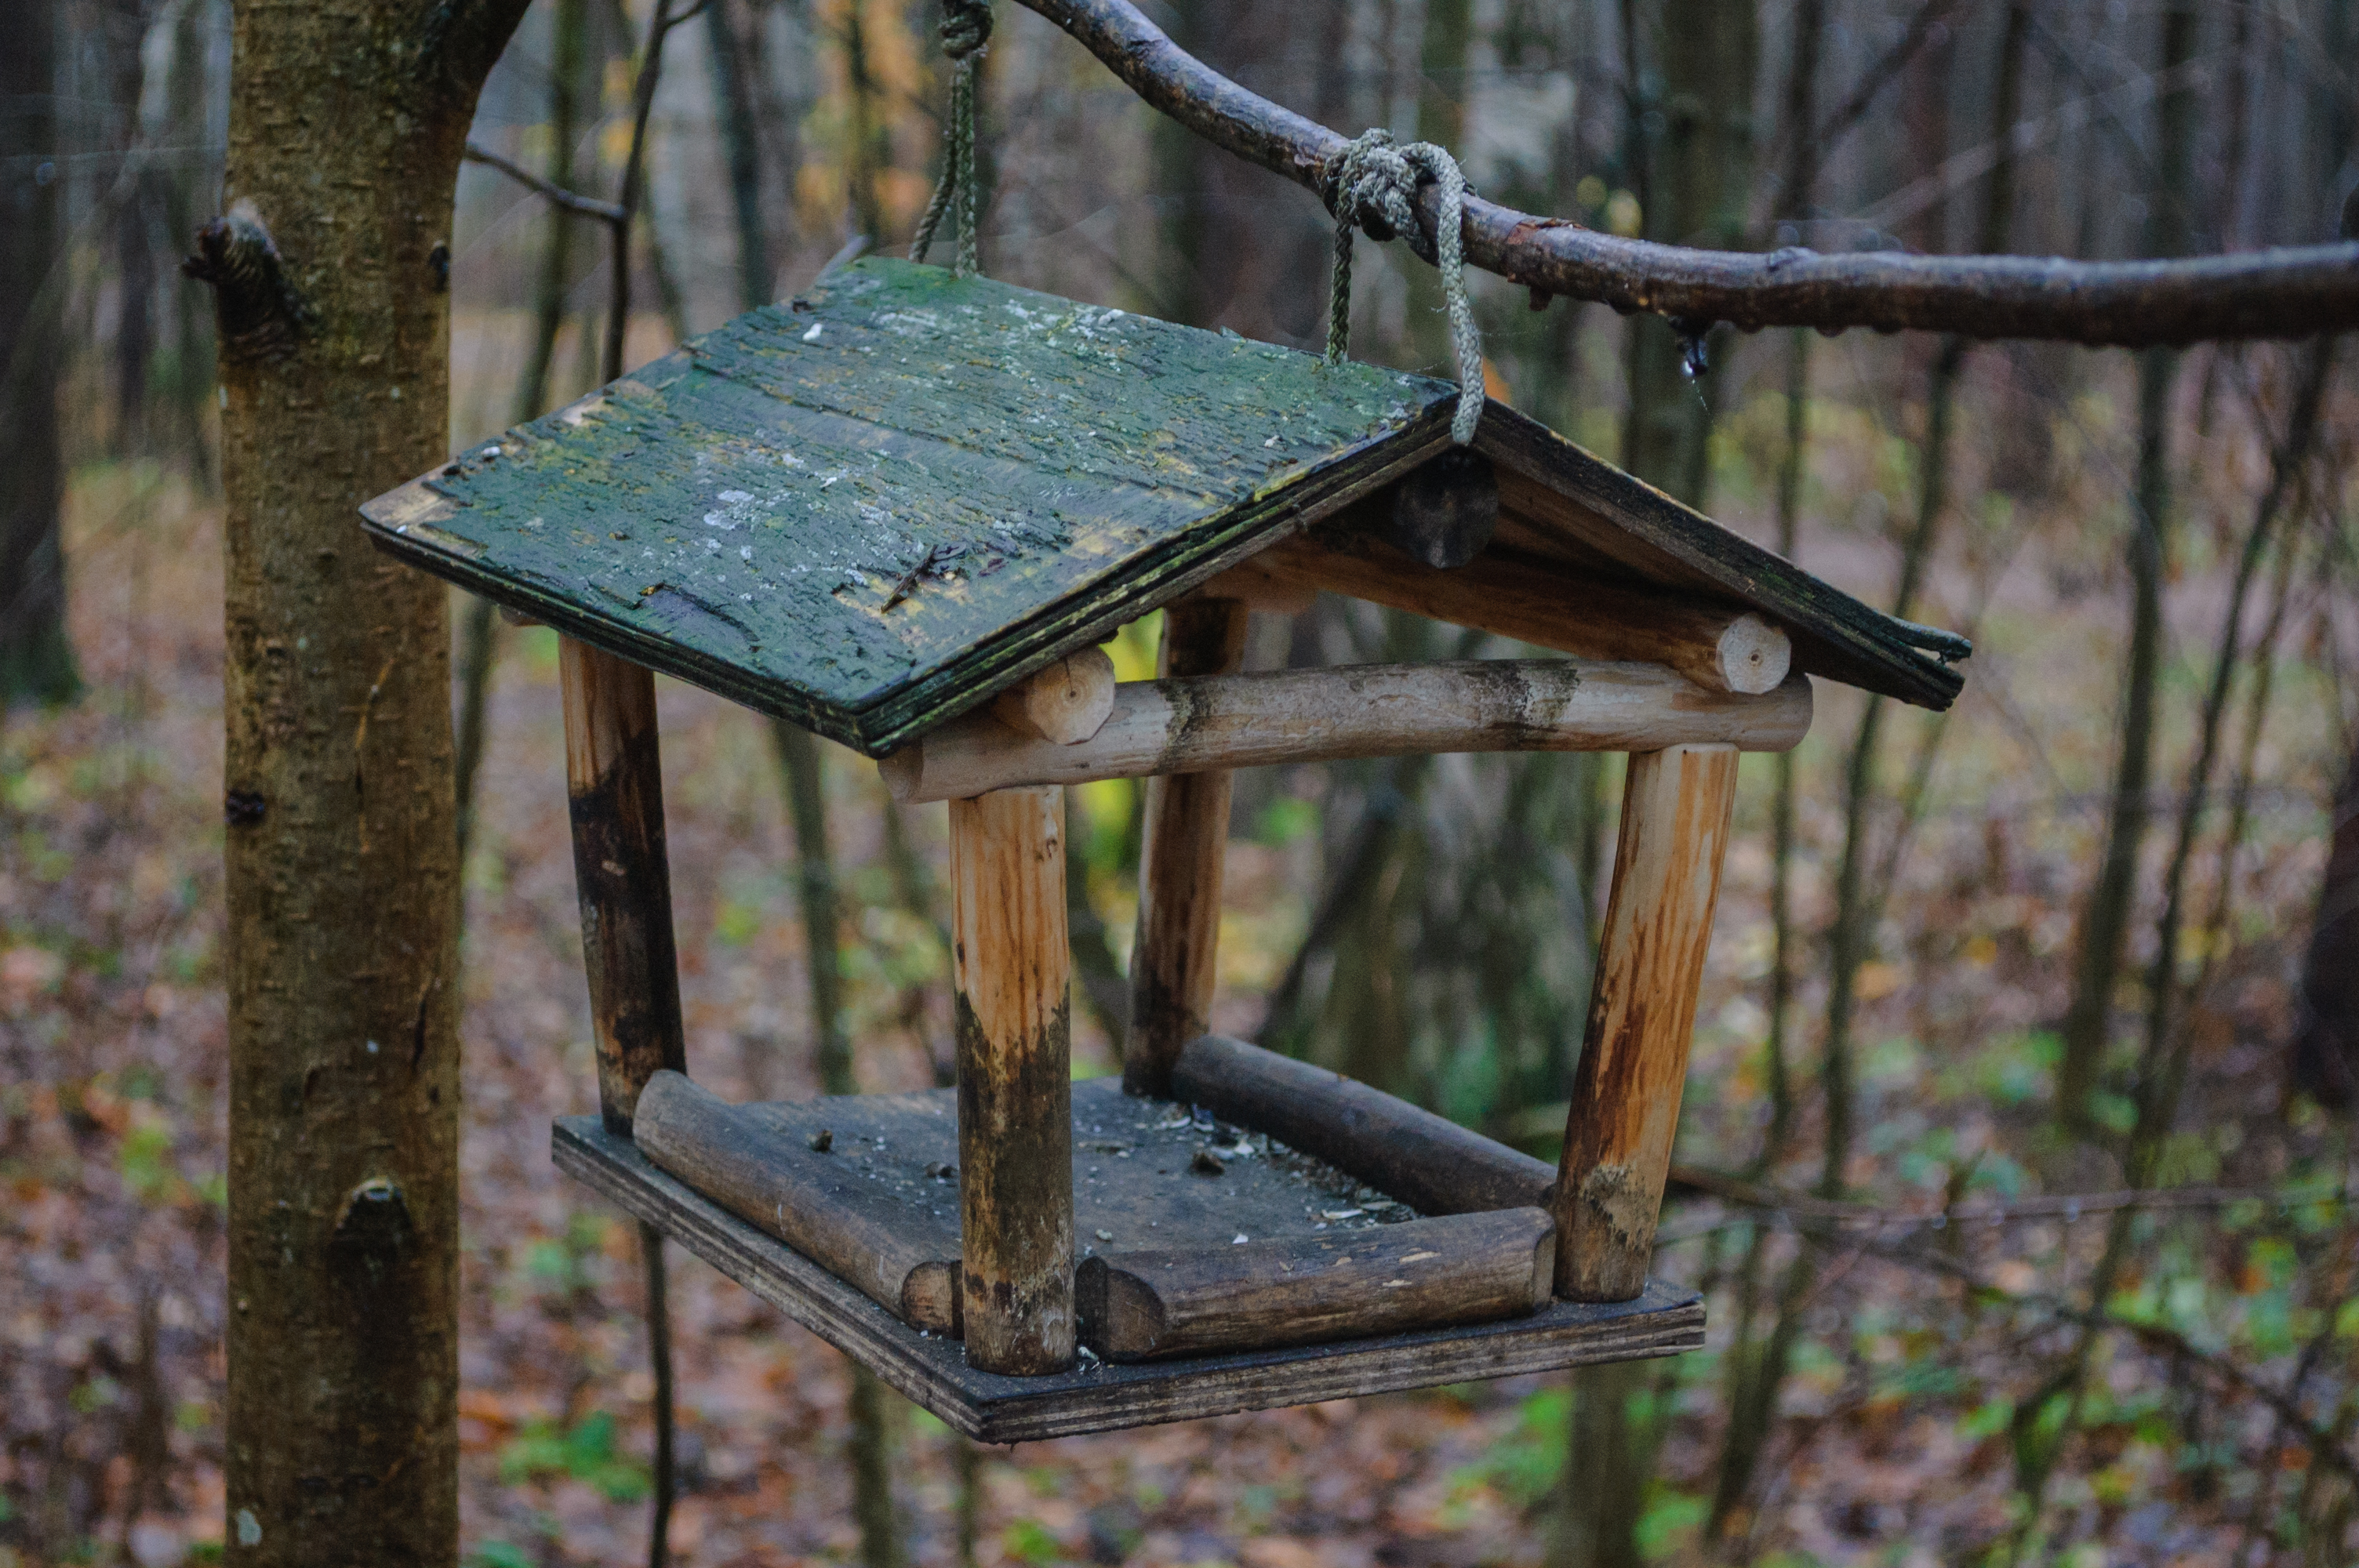
image, bird feeder, wood, tree, birdhouse, forest, plant, wildlife, tool, bird supply, winter